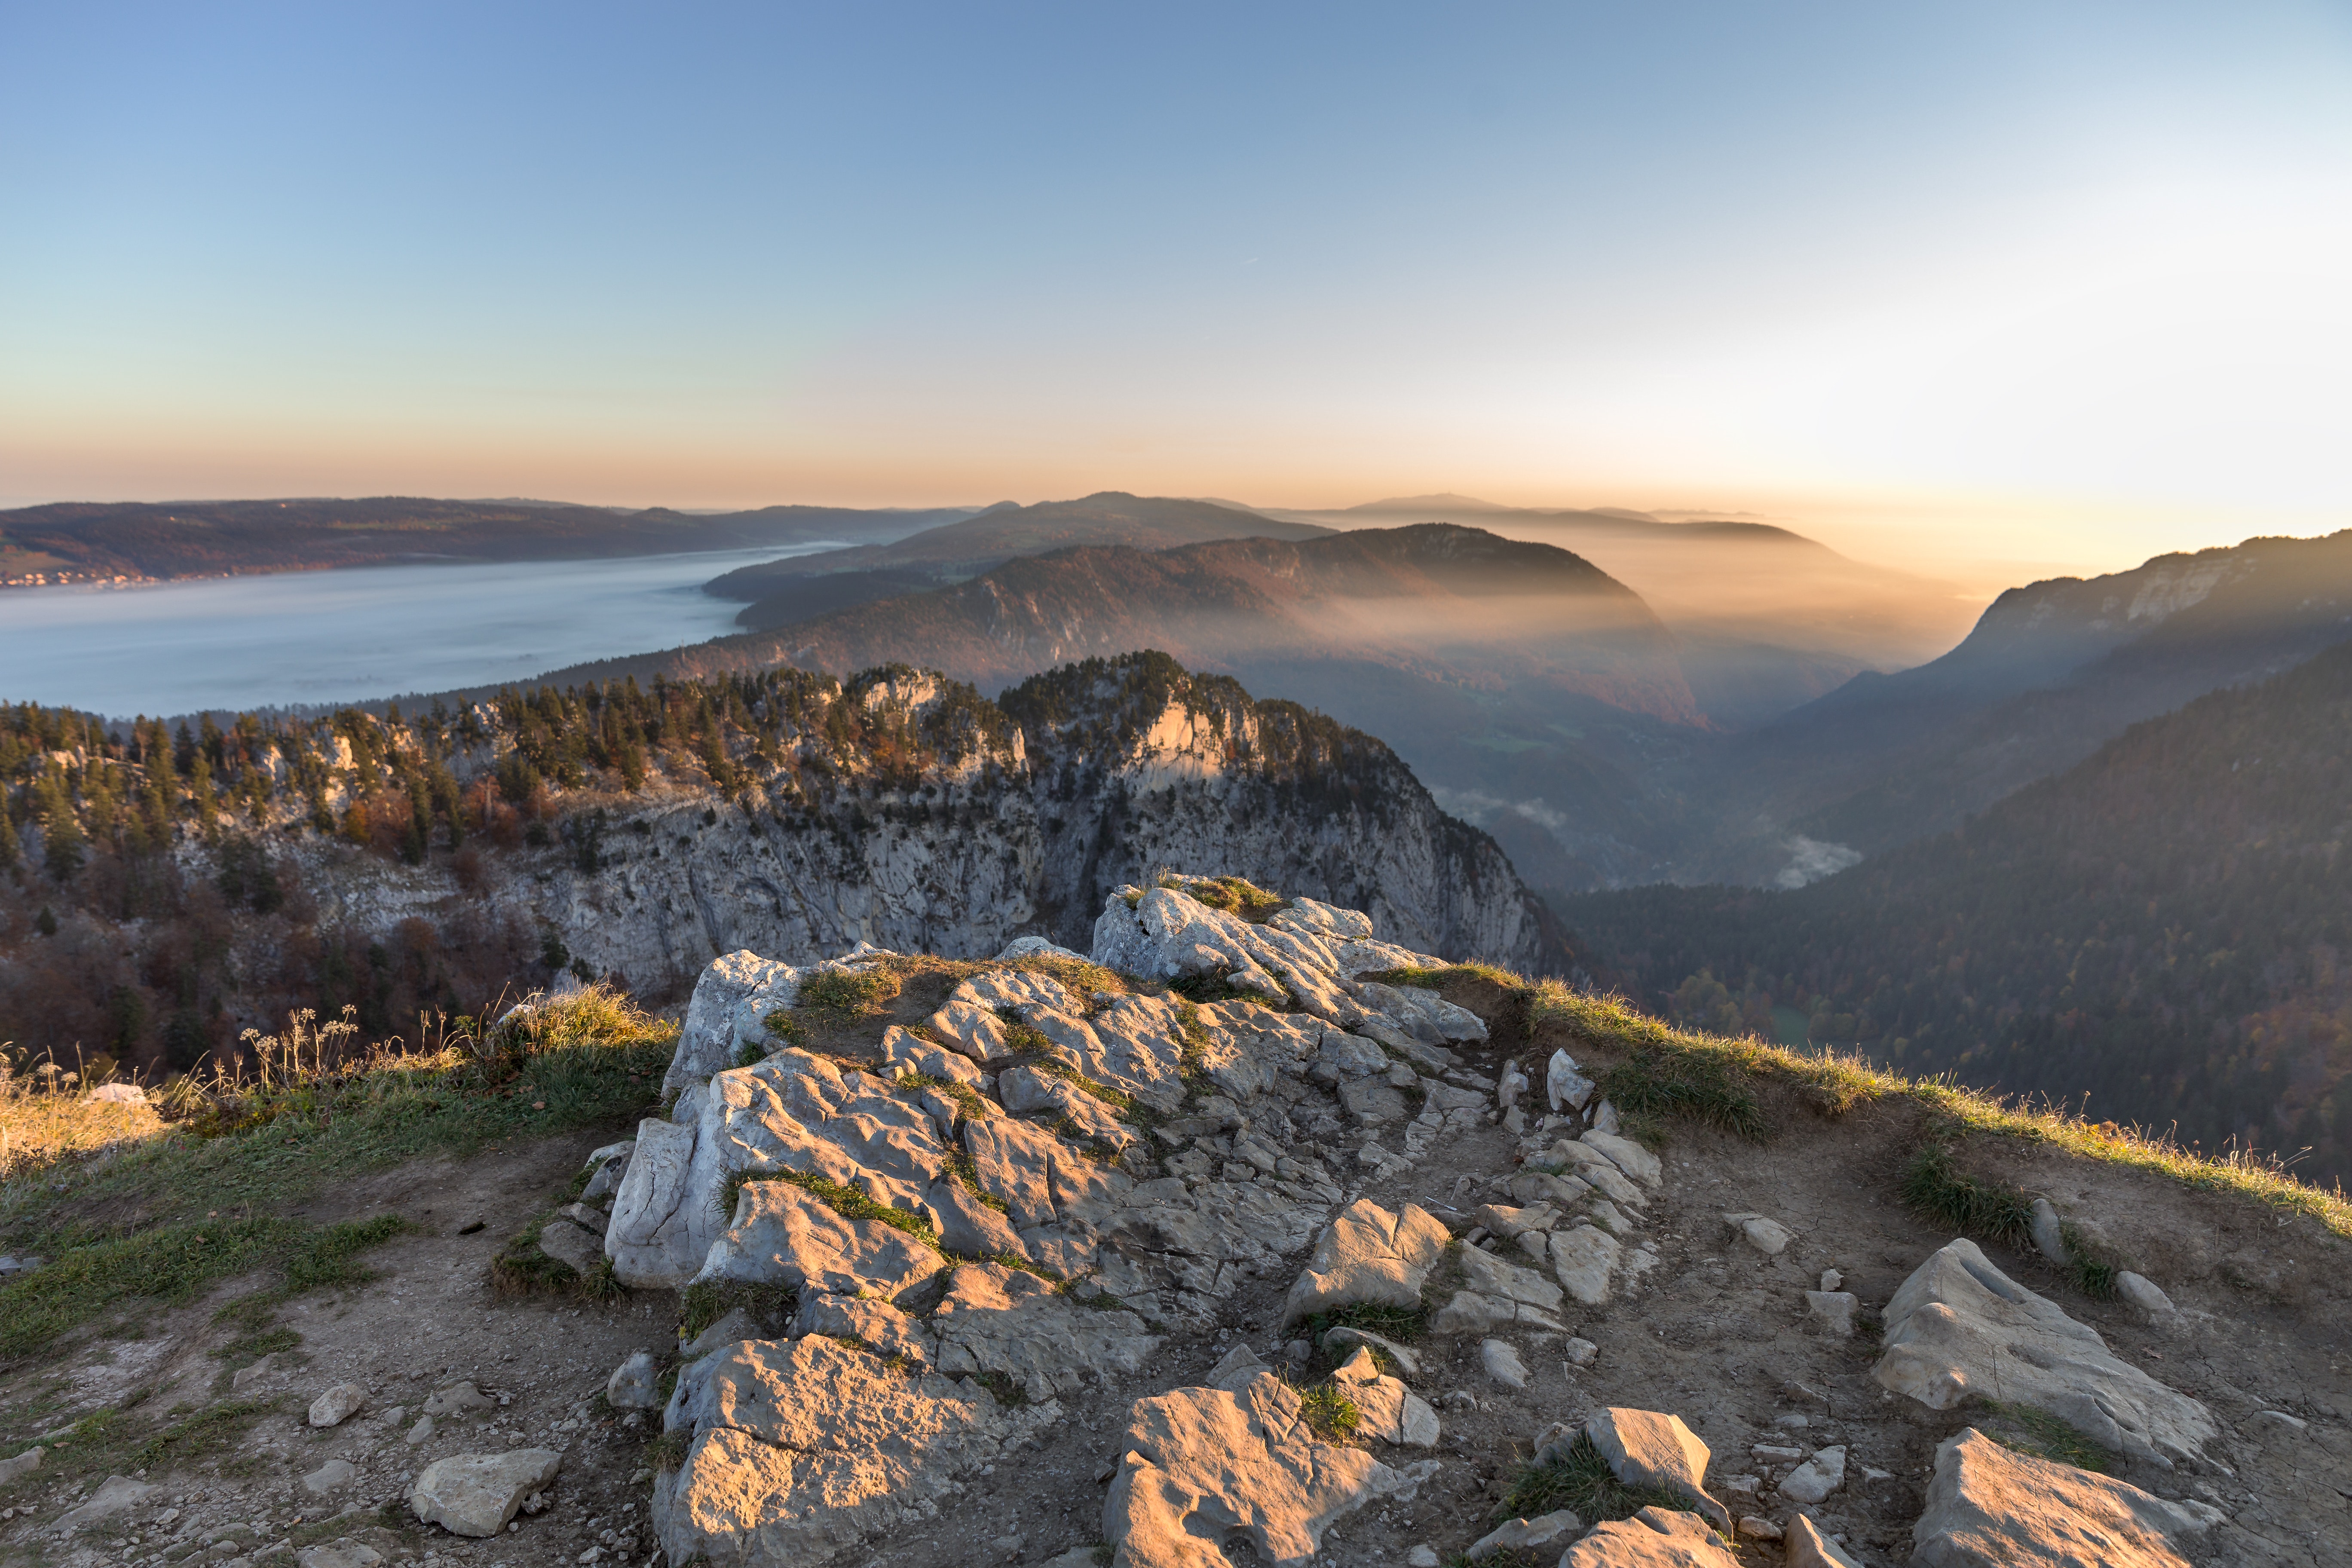
mountain, mountainous landforms, sky, wilderness, ridge, fell, morning, mountain range, terrain, rock, highland, hill, dawn, summit, mount scenery, landscape, tree, national park, panorama, evening, horizon, cloud, winter